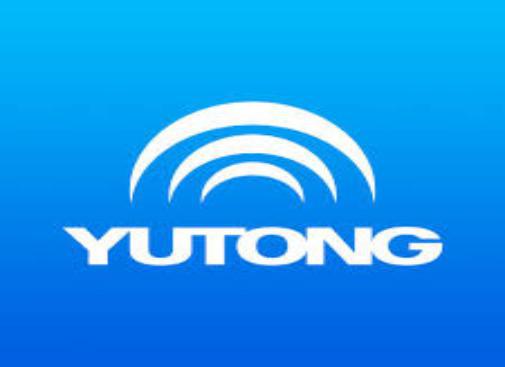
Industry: Transportation